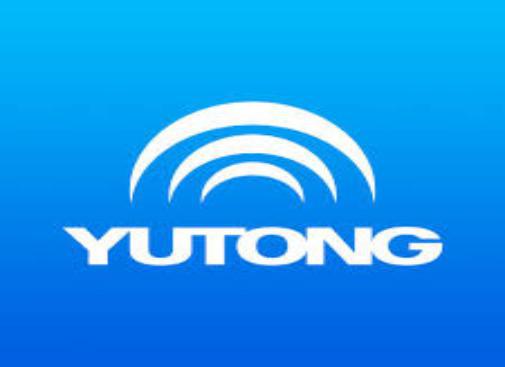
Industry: Transportation